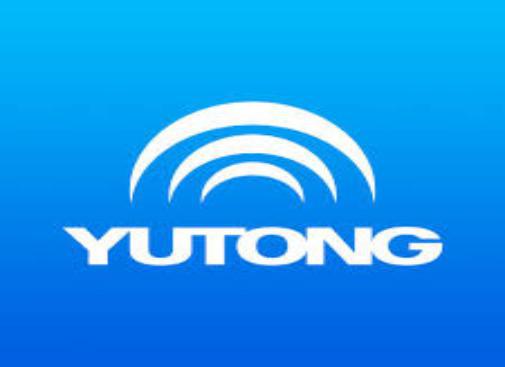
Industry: Transportation